Dnipro

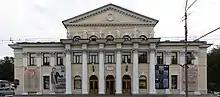
Dnipro Academic Drama and Comedy Theatre was constructed during the Stalinist period.

By 1927 the industry of Dnipropetrovsk was completely rebuilt, and according to some indicators exceeded pre-war levels. Due to agrarian overpopulation, an influx of unemployed from other settlements, a higher birth rates among other reasons, both employment and unemployment in Dnipropetrovsk rose. In the late twenties, the authorities had to contend with growing labour unrest. "Do not strangle us, our children are dying of hunger, we have been placed in worse conditions than under the old regime" read one protest.